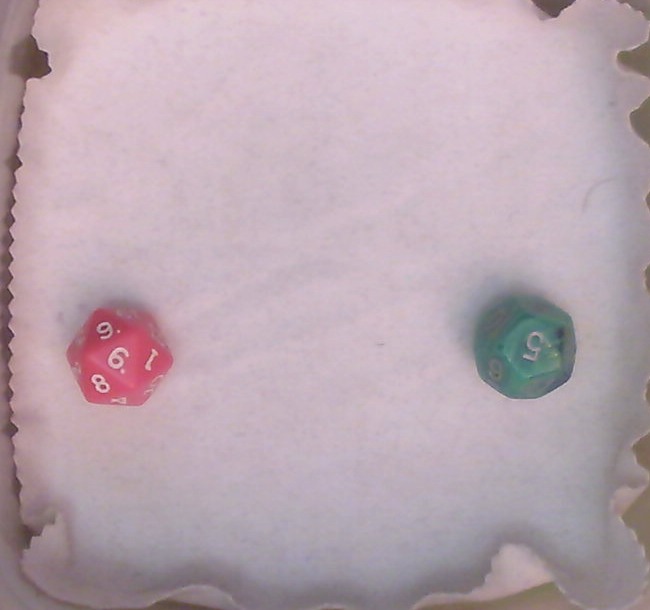
Dice in frame:
type: d20
value: 6
type: d12
value: 5
Label source: human
Face values trusted: yes